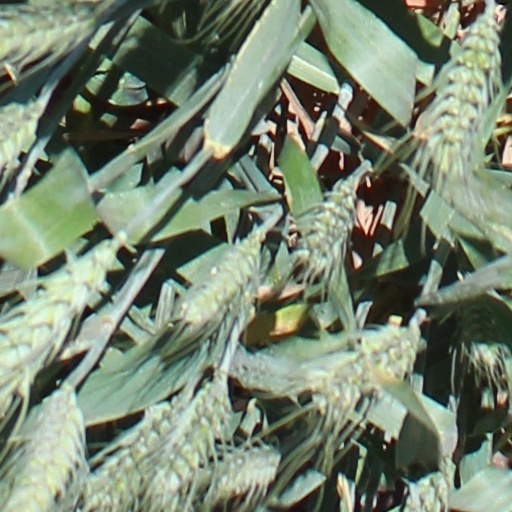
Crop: wheat